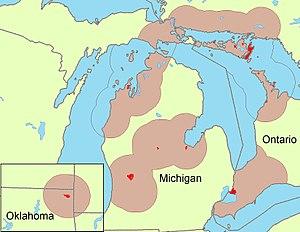
Les Outaouais sont une nation autochtone du Canada. Leur nom, qui n'est pas dans leur langue, signifie « marchands ». Du fait que les peuples des Premières Nations ne possédaient pas de langage écrit, le nom Outaouais est une représentation phonétique en français de leur nom. Ils préfèrent s'appeler les Nishnaabe ou Anichinabés, ce qui veut dire « peuple d'origine ».
L’outaouais est un dialecte de la langue ojibwé, parlé par les Outaouais dans le sud de l'Ontario au Canada, et au nord du Michigan aux États-Unis. Les descendants de ses Outaouais ont aussi émigré et vivent dans le Kansas et l'Oklahoma. La première rencontre attestée entre des locuteurs de l'outaouais et des Européens a eu lieu en 1615 quand un groupe d'Outaouais a rencontré l'explorateur Samuel de Champlain sur la rive nord de la baie Georgienne. L'outaouais est écrit dans un système alphabétique utilisant des lettres latines, et est connu de ses locuteurs par le nom Nishnaabemwin qui signifie « parlant la langue maternelle » ou Daawaamwin, « parlant l'outaouais ».